Loibl Pass

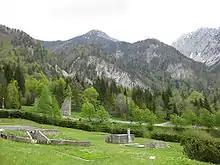
Loibl subcamp memorial

Tunnel construction started on the south side in March 1943. The first forced labourers arrived at Tržič in June and were immediately transported to Loibl Pass by "SS" personnel. Most of the inmates were POWs and political prisoners. They were interned with German and Austrian criminals who assumed "Kapo" functions. Under inhumane conditions, about 40 forced labourers died either from starvation and exhaustion, or were killed by mistreatment, work-related accidents and rockfalls. By August, Ludolf was removed from his post after the construction company complained about the number of inmates that became incapable of working due to beatings and torture. To keep the work force efficient, hundreds of injured or sick prisoners were sent back to the main camp, or if unable to be transported were murdered on-site by camp physician by petrol injection.